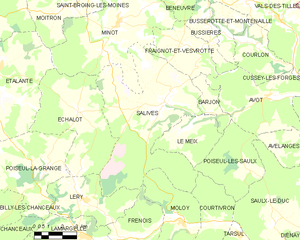
Salives est une commune française située dans le département de la Côte-d'Or et la région Bourgogne-Franche-Comté. Elle possède le label Cité de Caractère de Bourgogne-Franche-Comté depuis le 13 avril 2019.